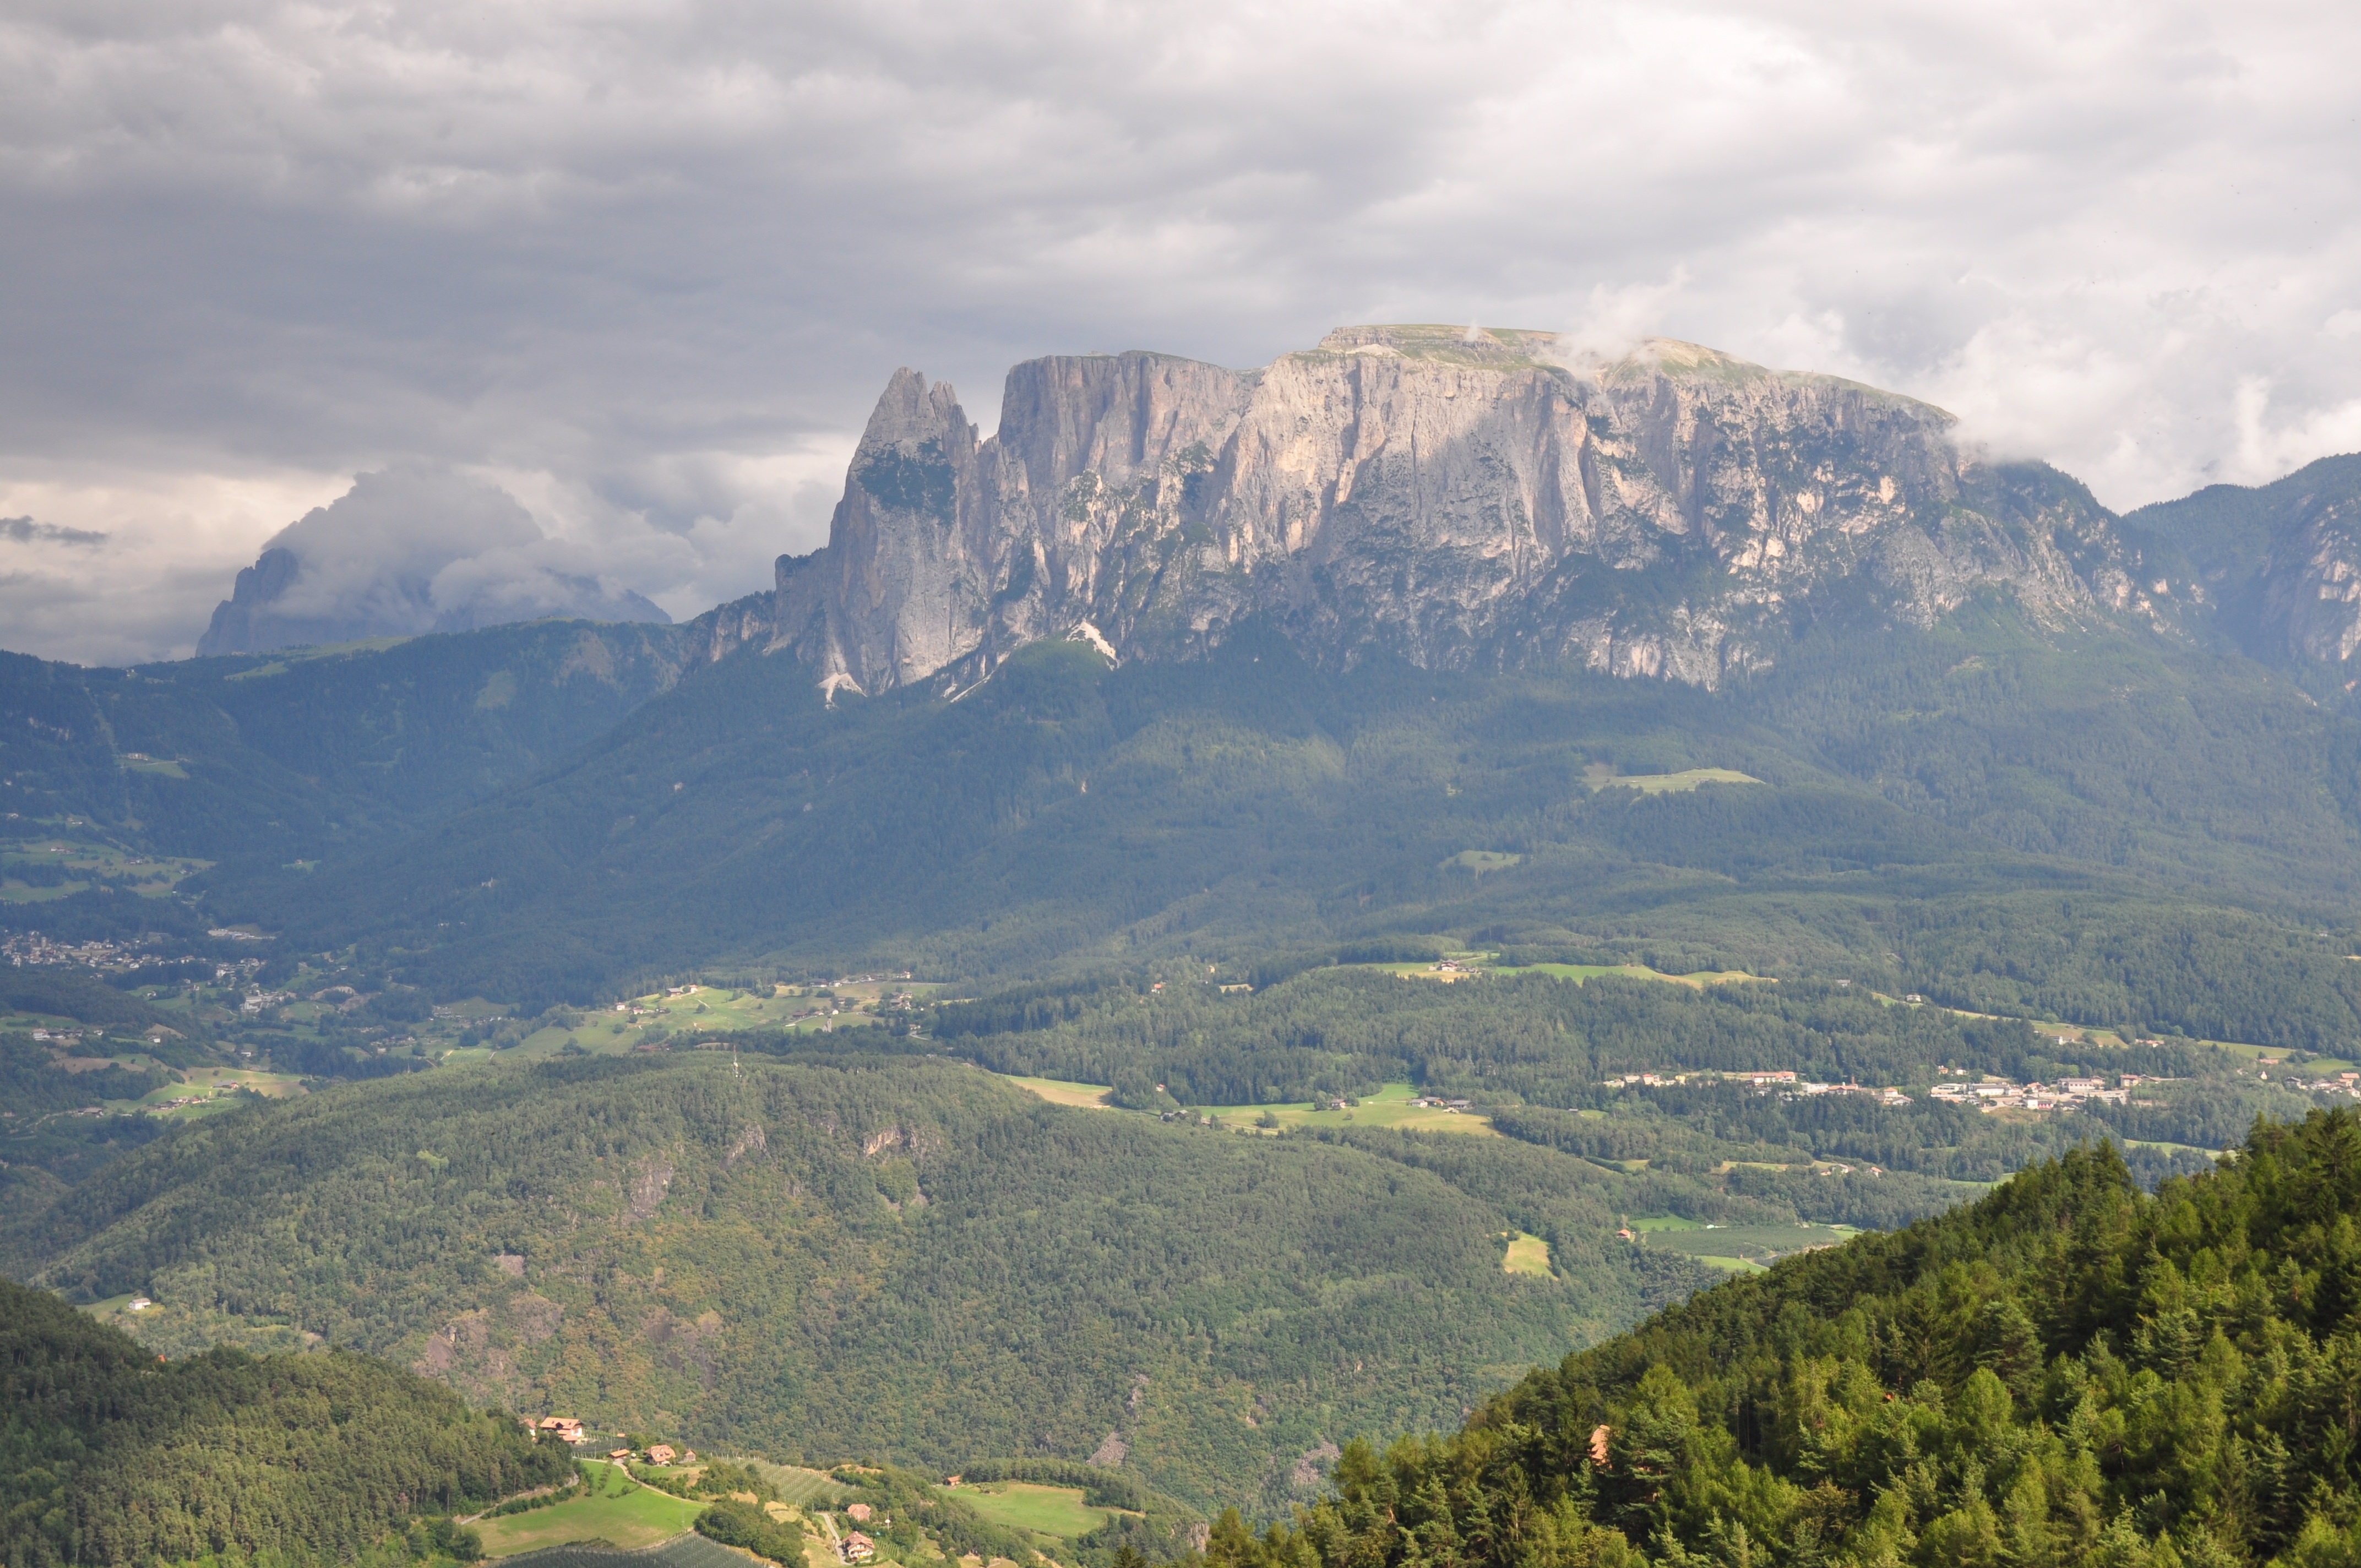
landscape, nature, wilderness, mountain, cloud, hill, adventure, valley, mountain range, panorama, terrain, ridge, clouds, mountains, alps, plateau, fell, landform, south tyrol, aerial photography, mountain pass, geographical feature, atmospheric phenomenon, mountainous landforms